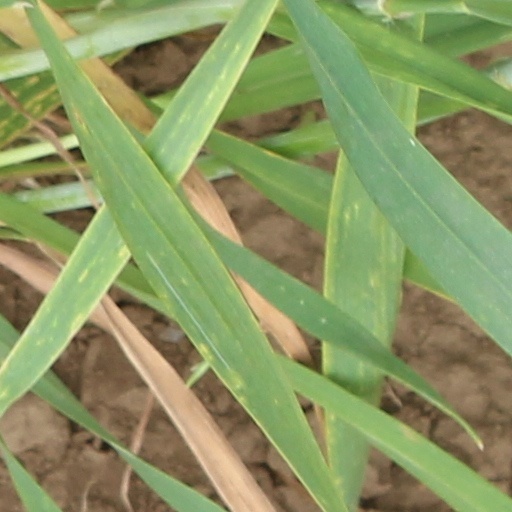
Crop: wheat